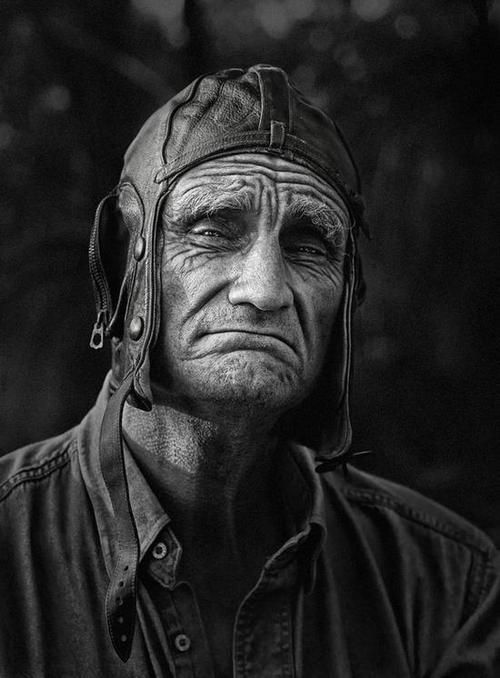
Gender: men